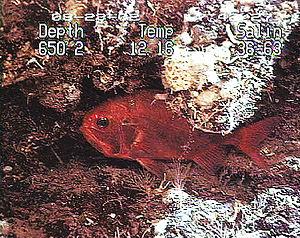
L'hoplostèthe orange, hoplostèthe rouge ou poisson-montre est une espèce de poissons de la famille des Trachichthyidae. L'hoplostèthe orange vit dans tous les océans entre 900 et 1 800 m de profondeur. Il a une longévité potentielle d'au moins 149 ans et il n'atteint sa maturité sexuelle qu'entre 20 et 30 ans. Avec une longueur maximale de 75 cm pour 7 kg, c'est le plus grand de sa famille.
Les Béryciformes forment un ordre de poissons à nageoires rayonnées.